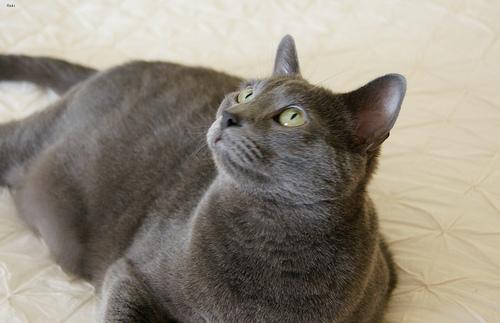
Breed: Russian Blue